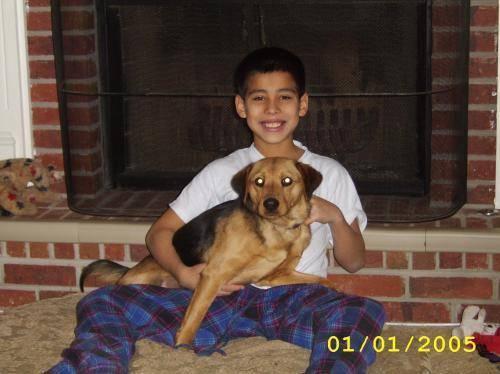
dog